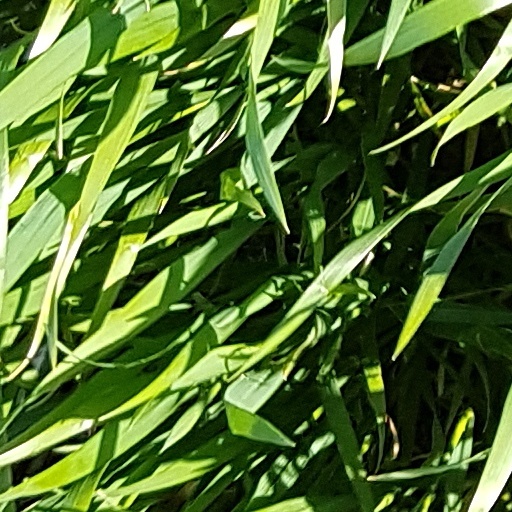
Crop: wheat